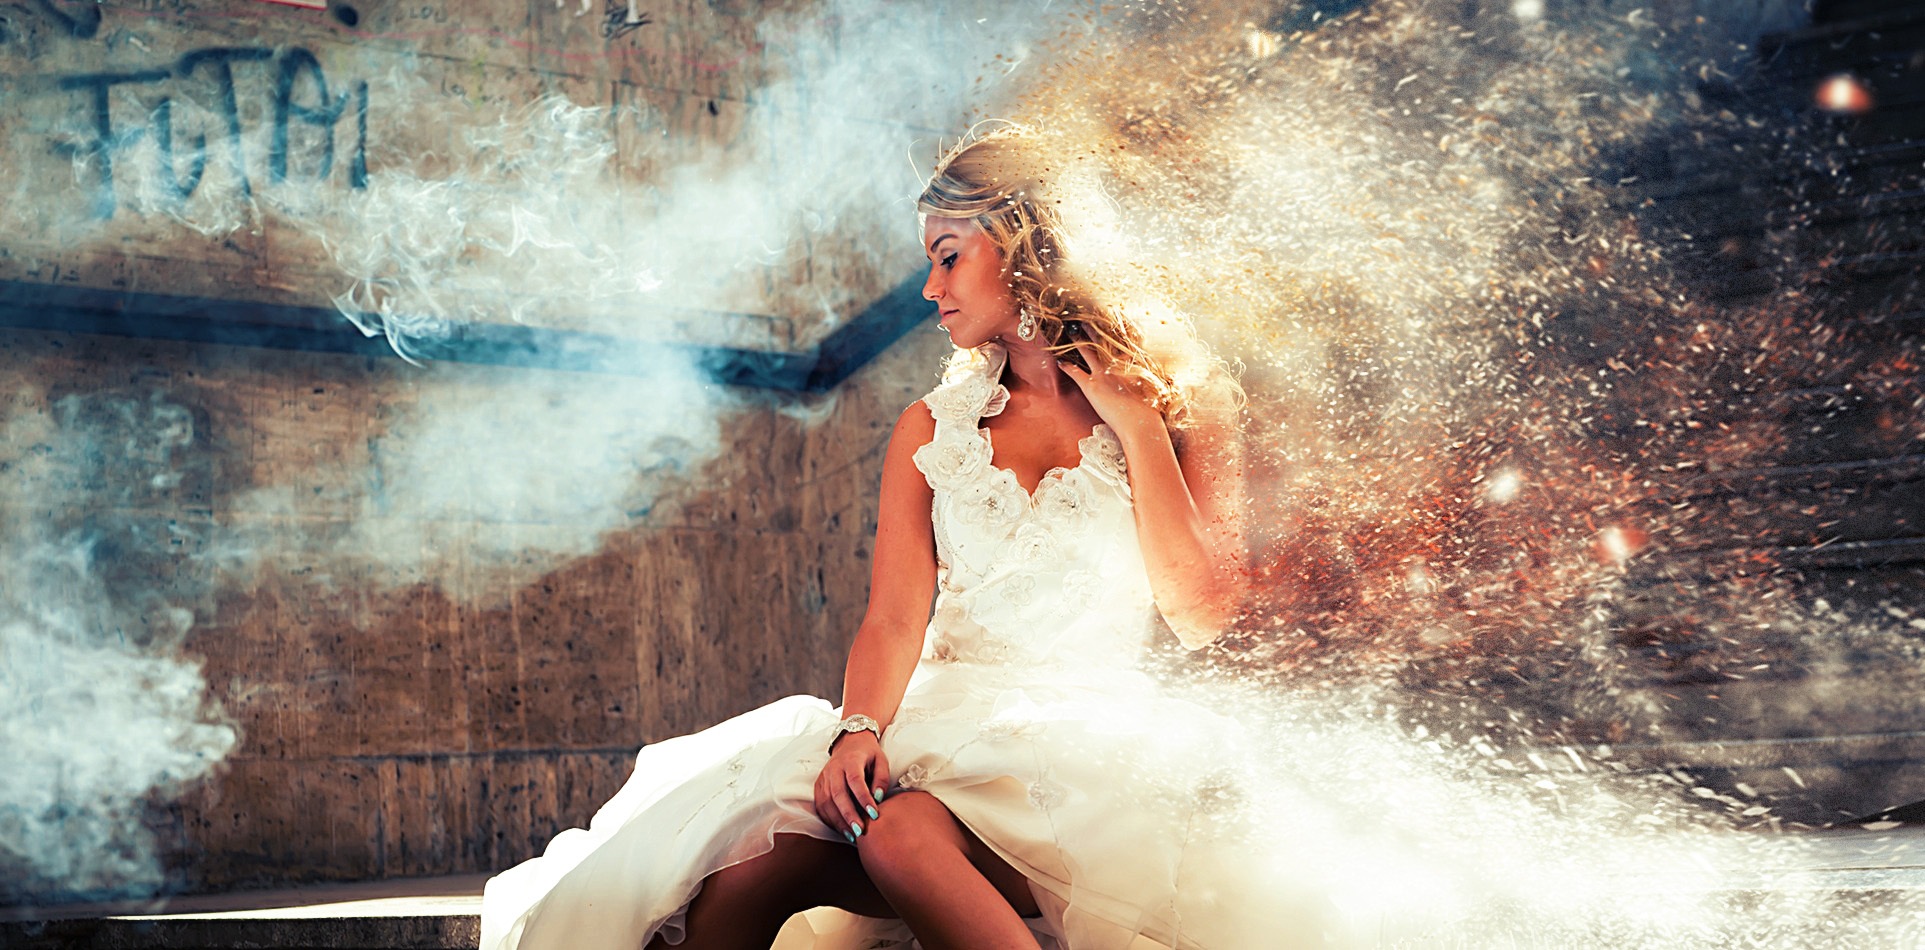
light, girl, woman, hair, fog, road, smoke, solitude, sitting, bride, marriage, dress, stairs, photograph, photoshop, elegant, image, sparks, bella, thoughtfully